Prominence (video game)

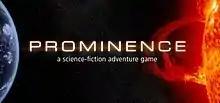
Prominence Cover Art

Prominence is a science fiction point and click adventure game developed by Digital Media Workshop, an independent video game developer located in New York City. Gameplay involves puzzle-solving, character arcs, and a story of hope and humanity in the traditions of science fiction stories.